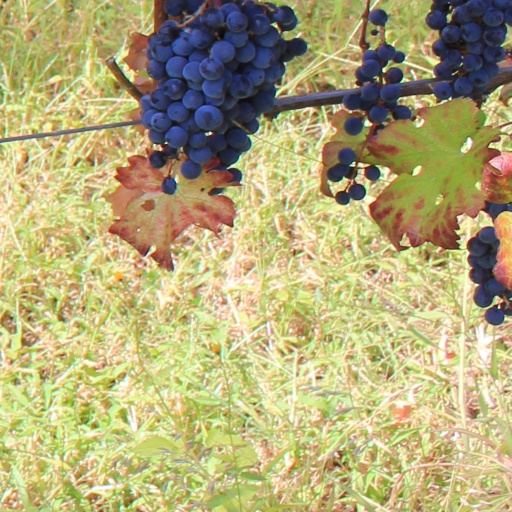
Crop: grape